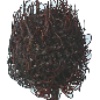
Label: Rambutan 1